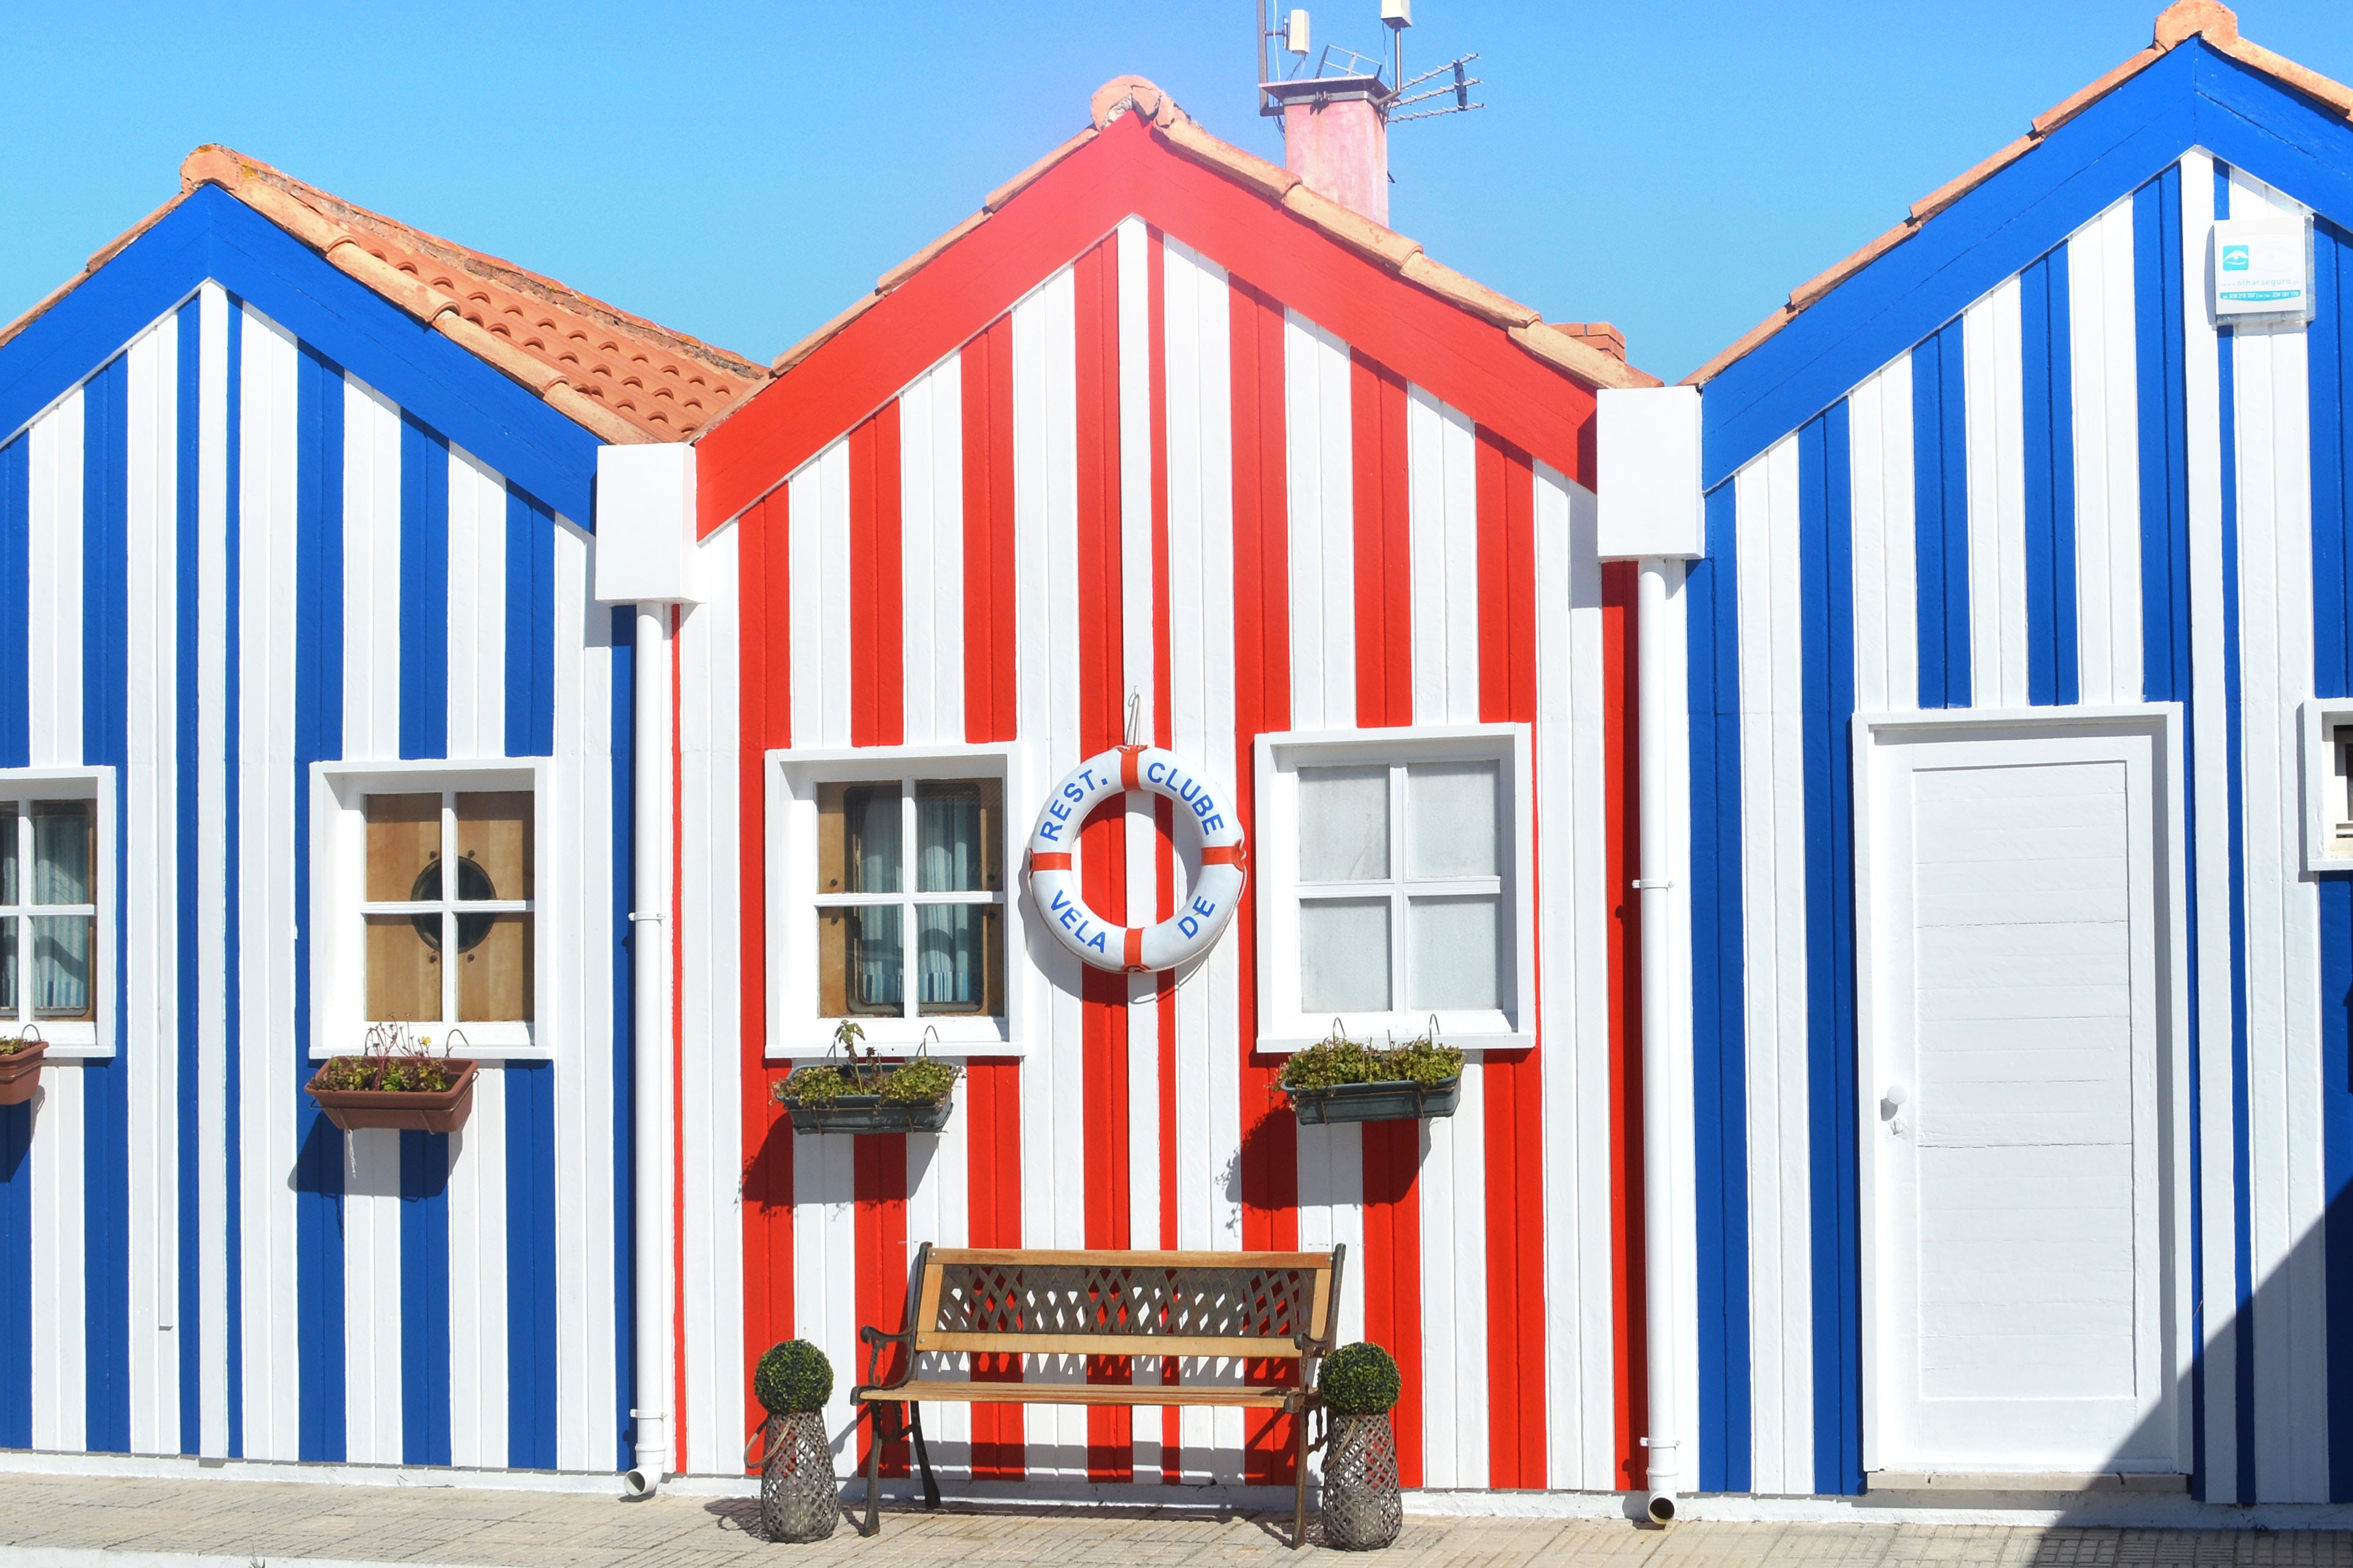
red, property, building, house, architecture, home, real estate, facade, residential area